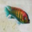
Label: aquarium_fish